Ant

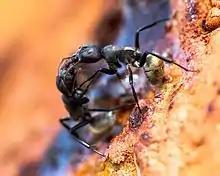
Two "Camponotus sericeus" workers communicating through touch and pheromones

An ant's head contains many sensory organs. Like most insects, ants have compound eyes made from numerous tiny lenses attached together. Ant eyes are good for acute movement detection, but do not offer a high resolution image. They also have three small ocelli (simple eyes) on the top of the head that detect light levels and polarization. Compared to vertebrates, ants tend to have blurrier eyesight, particularly in smaller species, and a few subterranean taxa are completely blind. However, some ants, such as Australia's bulldog ant, have excellent vision and are capable of discriminating the distance and size of objects moving nearly a meter away. Based on experiments conducted to test their ability to differentiate between selected wavelengths of light, some ant species such as "Camponotus blandus, Solenopsis invicta," and "Formica cunicularia" are thought to possess a degree of colour vision.